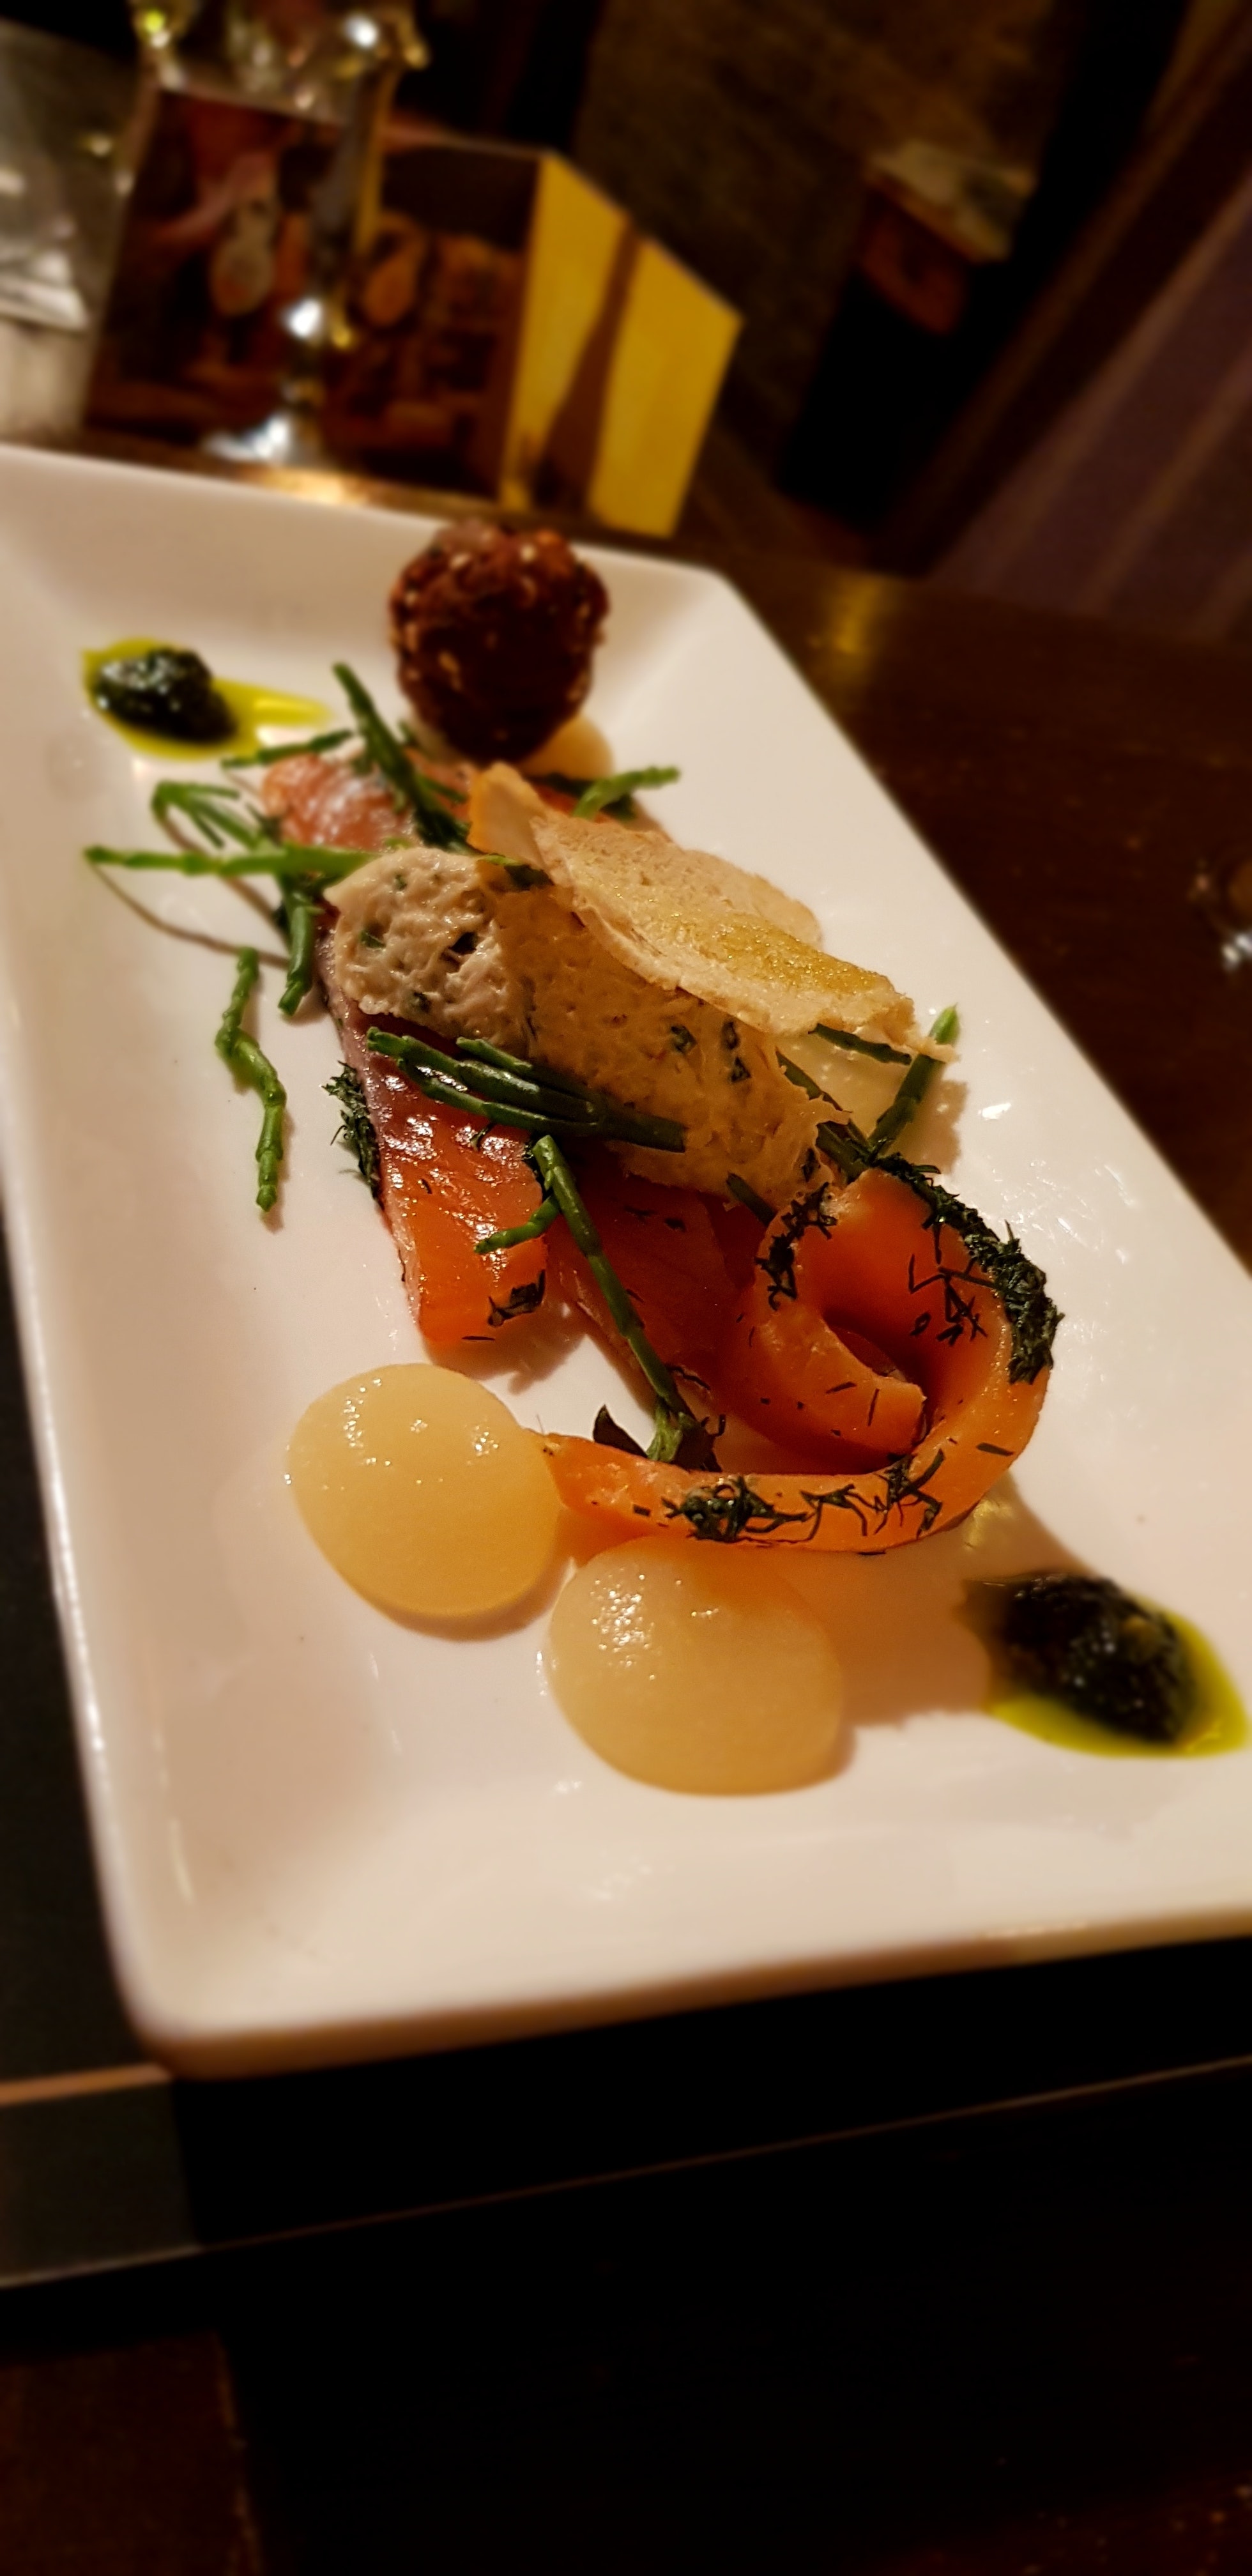
dish, food, cuisine, hors d oeuvre, la carte food, ingredient, culinary art, crudo, appetizer, garnish, restaurant, produce, recipe, finger food, brunch, tapas, antipasto, sakana, smoked salmon